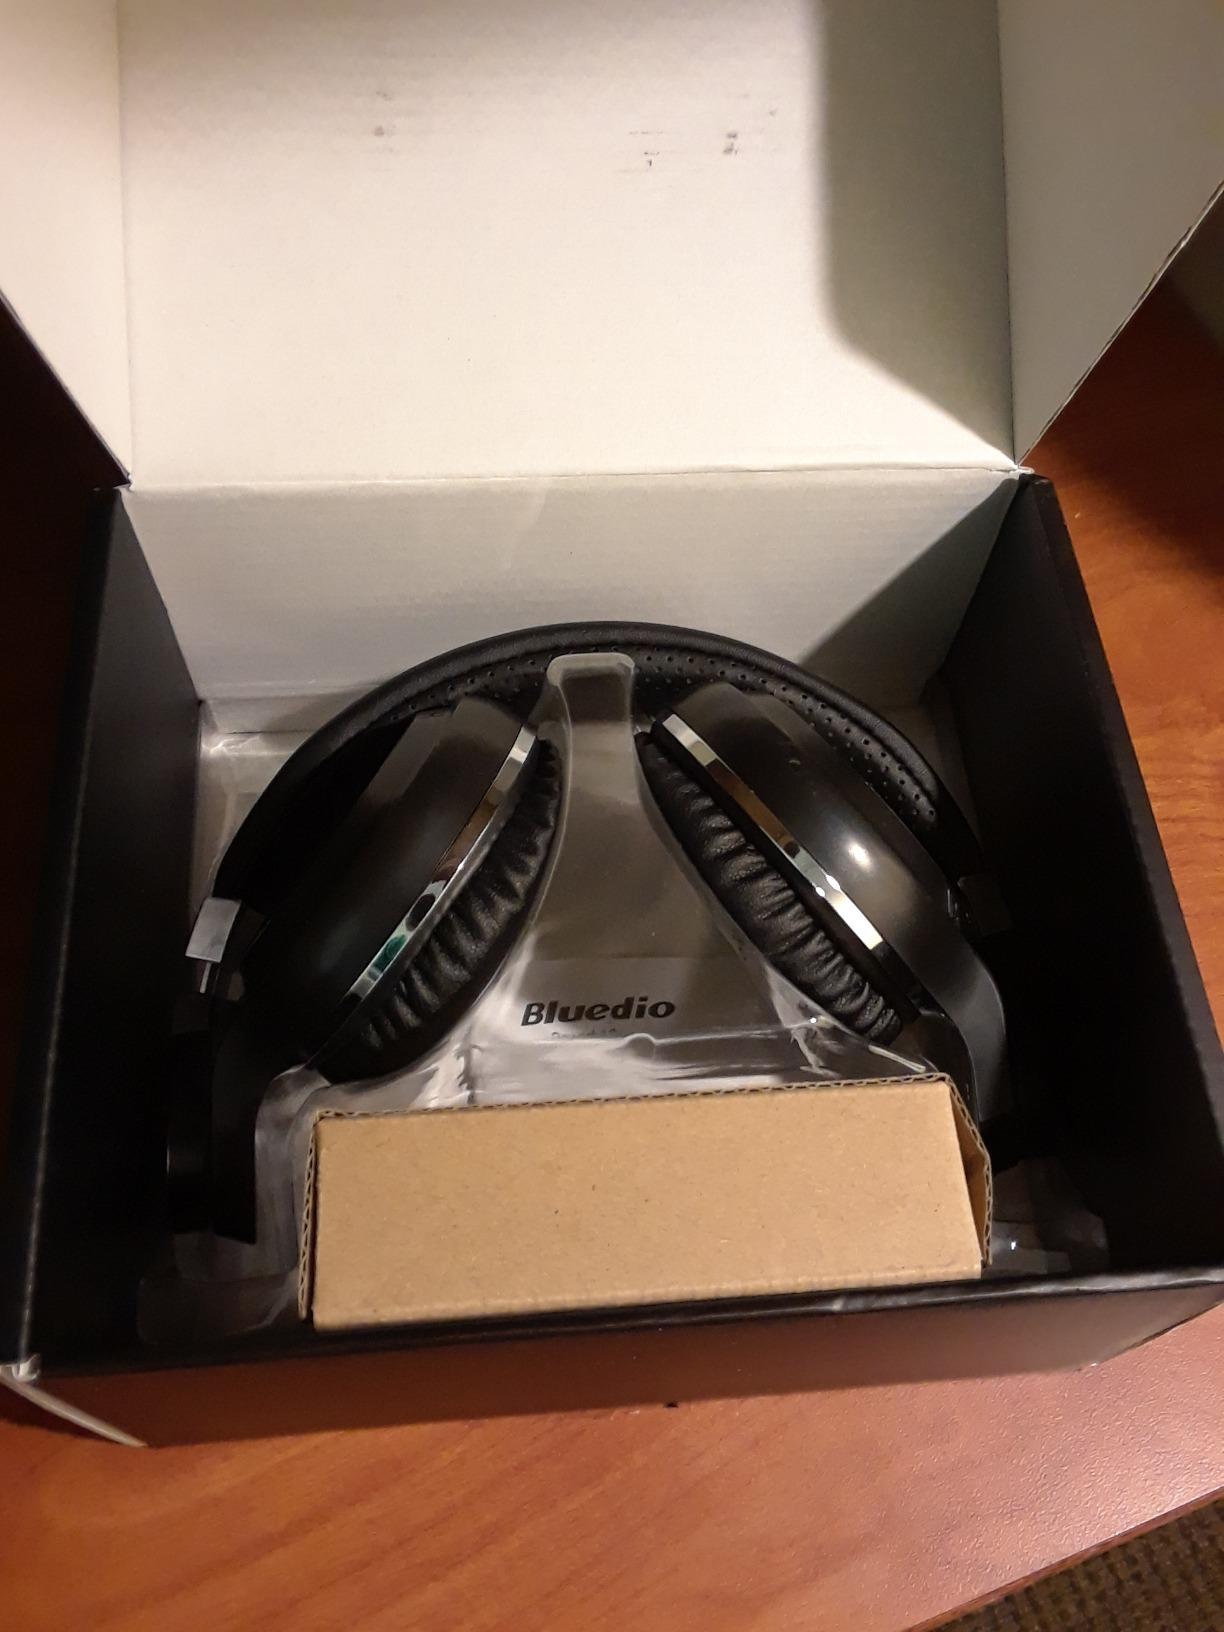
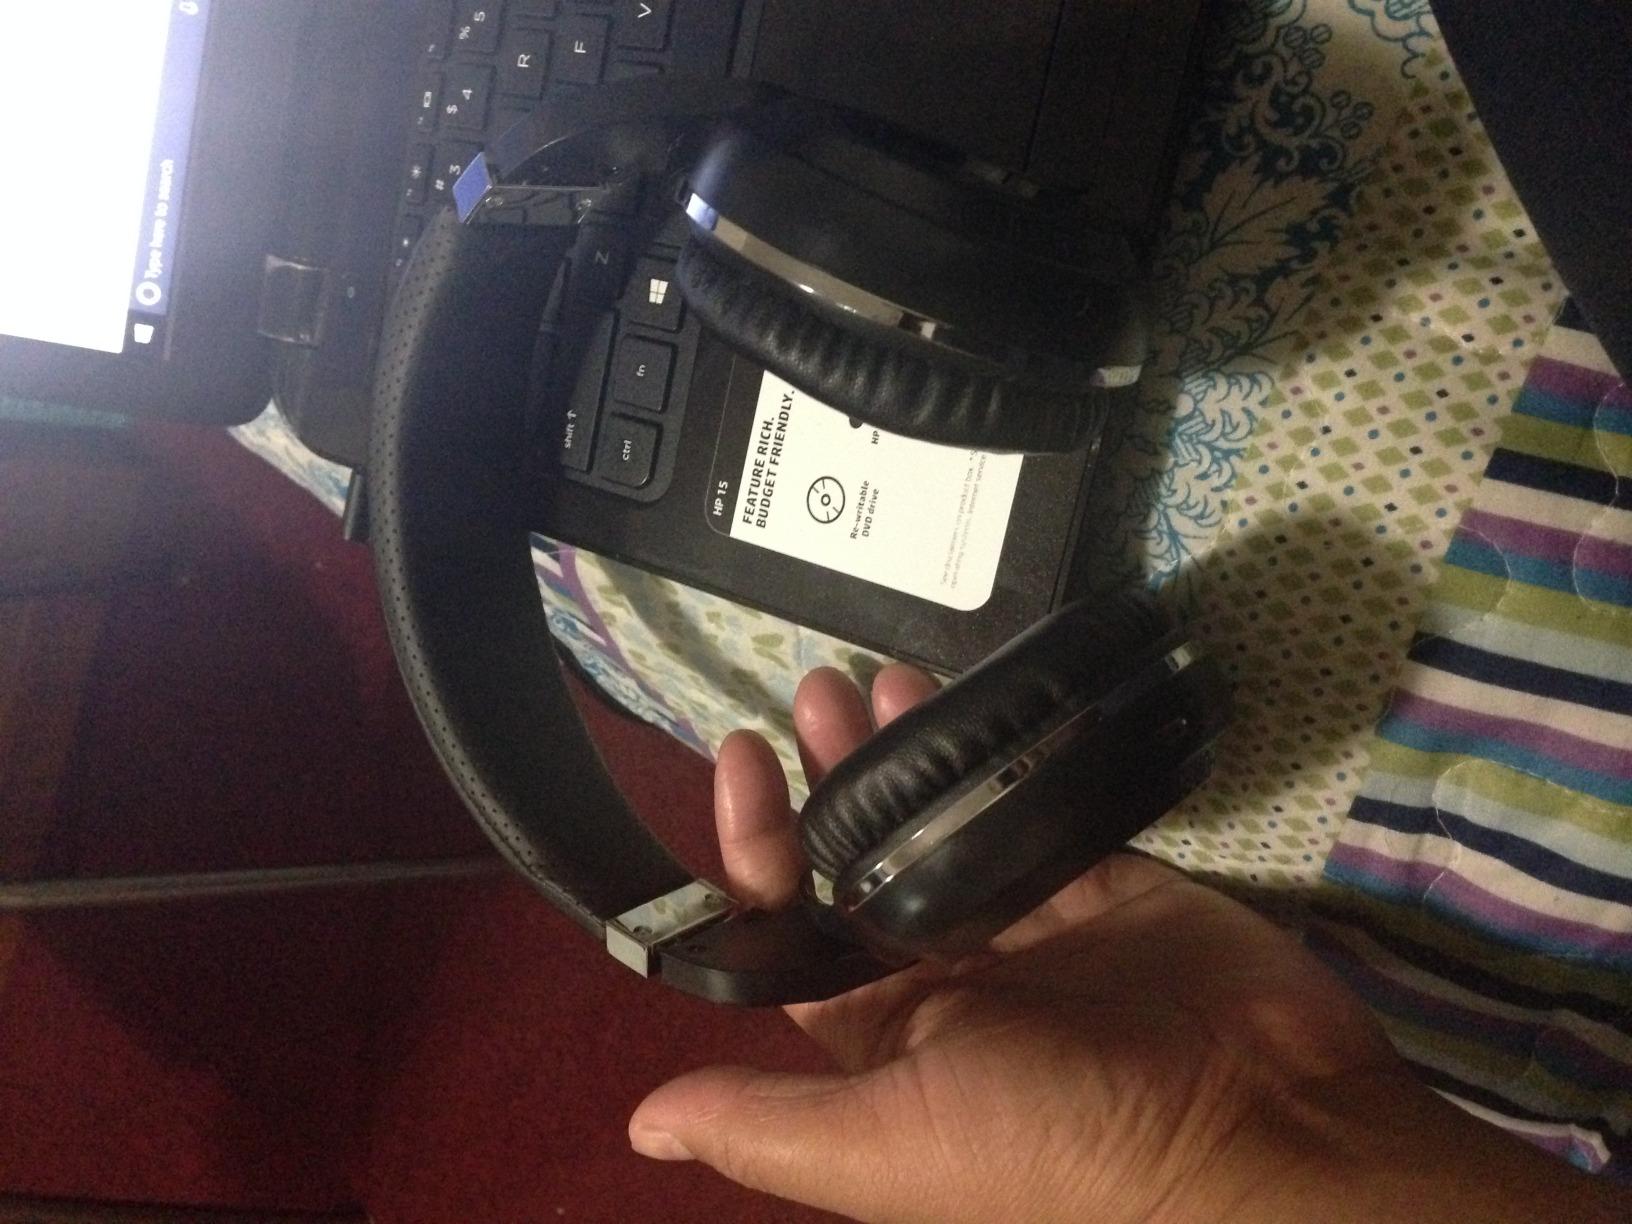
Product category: headphones
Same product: yes